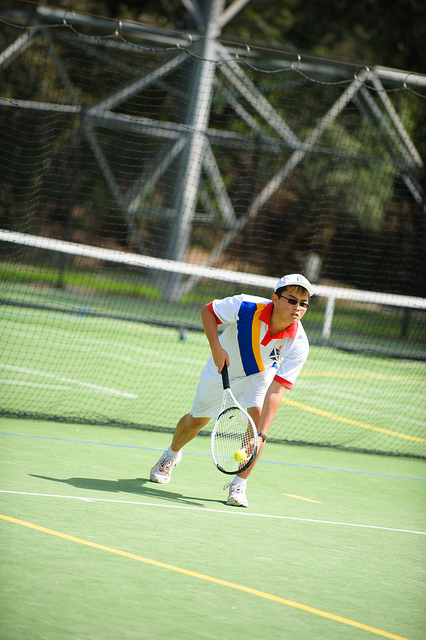
ở trên sân  một người đàn ông đang đứng gập người và chạm quả bóng tennis vào cái vợt